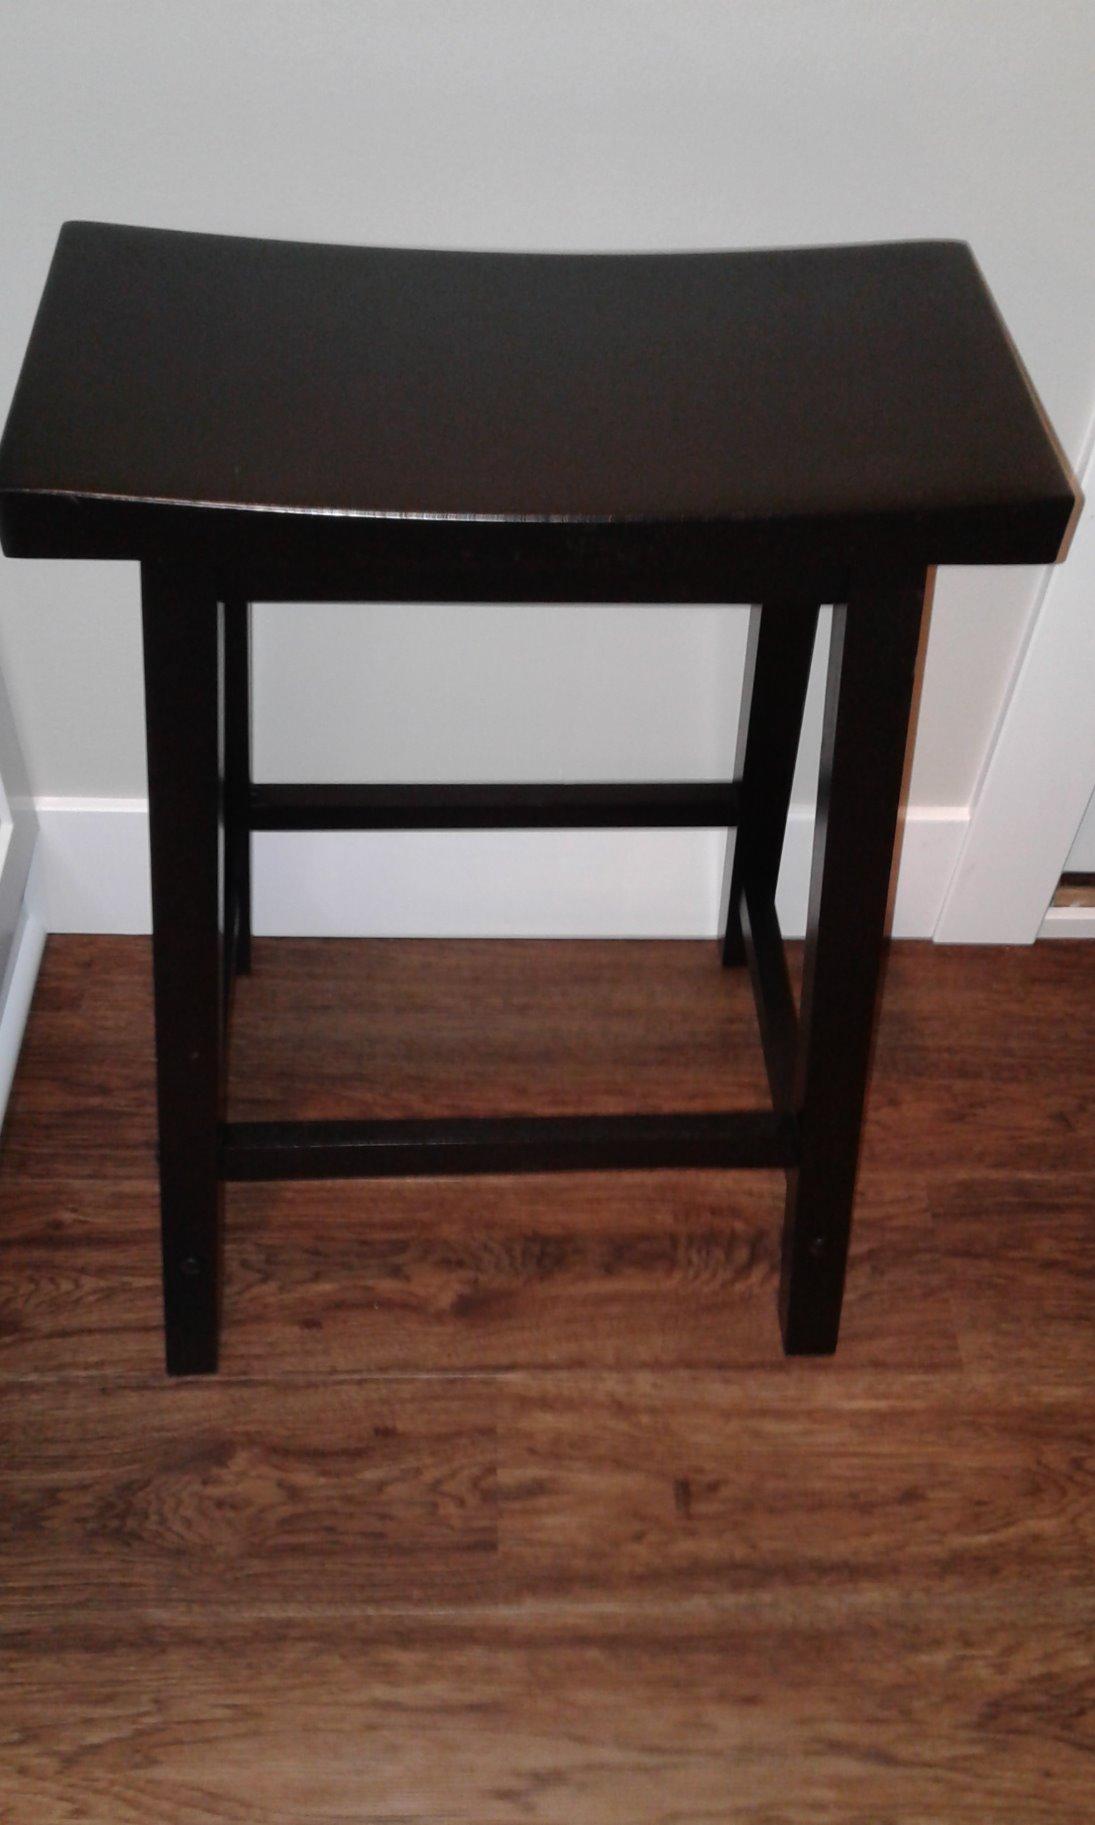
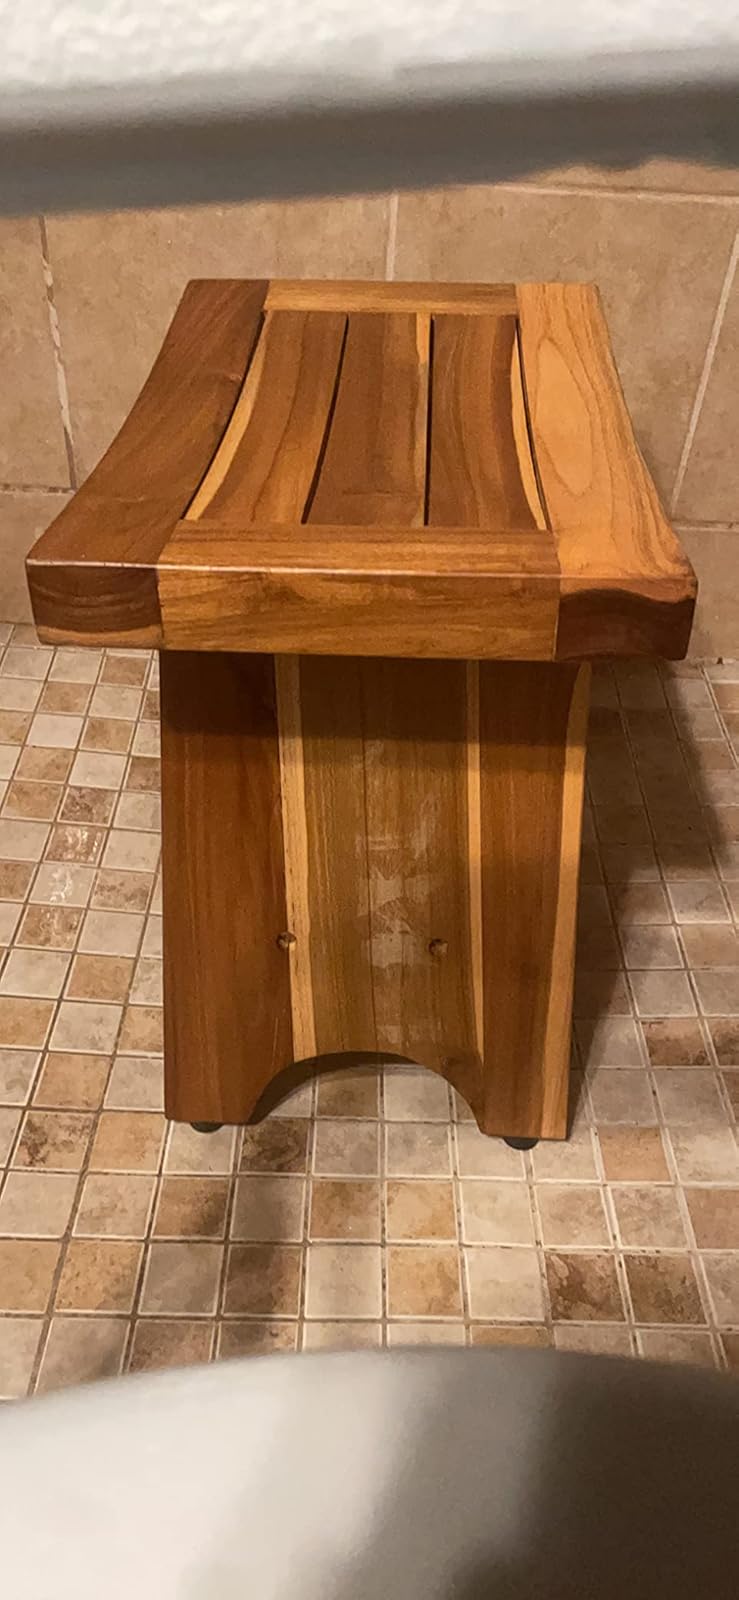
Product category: stool
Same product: no